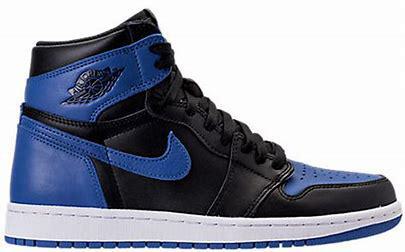
Brand: Jordan
Model: 1 Retro OG